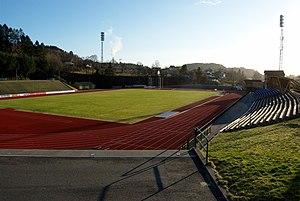
Fana stadion est un stade où l'on pratique l'athlétisme. Le stade se trouve à Fana en Norvège, dans la ville de Bergen. Il a été ouvert en 1969.